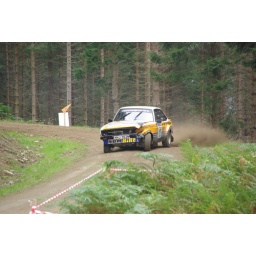
stage 3 of the colin mcrae forest stages, on drummond hill near lochtay